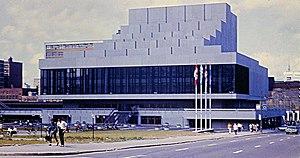
Théâtre Maisonneuve, Place des arts à la fin des année 60, Montréal.